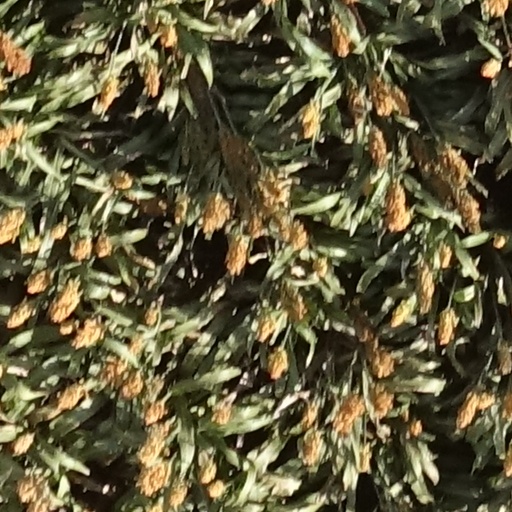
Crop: sorghum